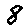
Label: 8